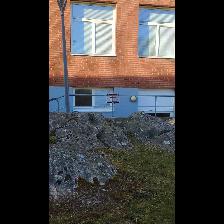
Label: NonHuman